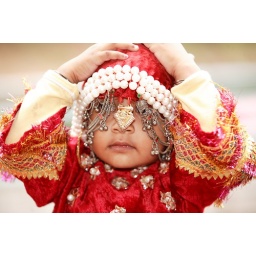
Raechel in mountain girl costume